Bookbinding

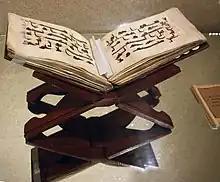
9th-century Qur'an in Reza Abbasi Museum

The codex-style book, using sheets of either papyrus or vellum (before the spread of Chinese papermaking outside of Imperial China), was invented in the Roman Empire during the 1st century AD. First described by the poet Martial from Roman Spain, it largely replaced earlier writing mediums such as wax tablets and scrolls by the year 300 AD. By the 6th century AD, the scroll and wax tablet had been completely replaced by the codex in the Western world.